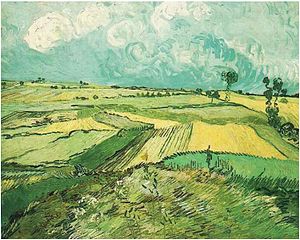
Ager
Vincent van Gogh, Auvers, 1890
Ager bruges i nutidsdansk i lighed med mark og vang om et afgrænset stykke agerjord, hvor der dyrkes en afgrøde. Ordet forstås synonymt med mark og vang, men det siges at kun ordet mark også kan bruges om et græsningsareal.